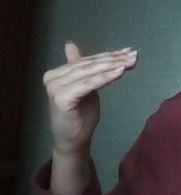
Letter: khaa